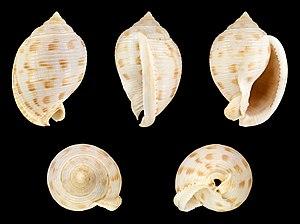
Semicassis est un genre de mollusque gastéropode de la famille des Cassidae.